Dadá Belmonte

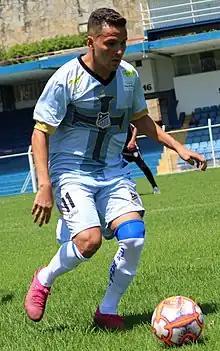
Dadá Belmonte with Água Santa in 2019

Adailson Freire Pereira da Silva (born 8 February 1997), known as Dadá Belmonte or simply Dadá, is a Brazilian footballer who plays as a left winger.